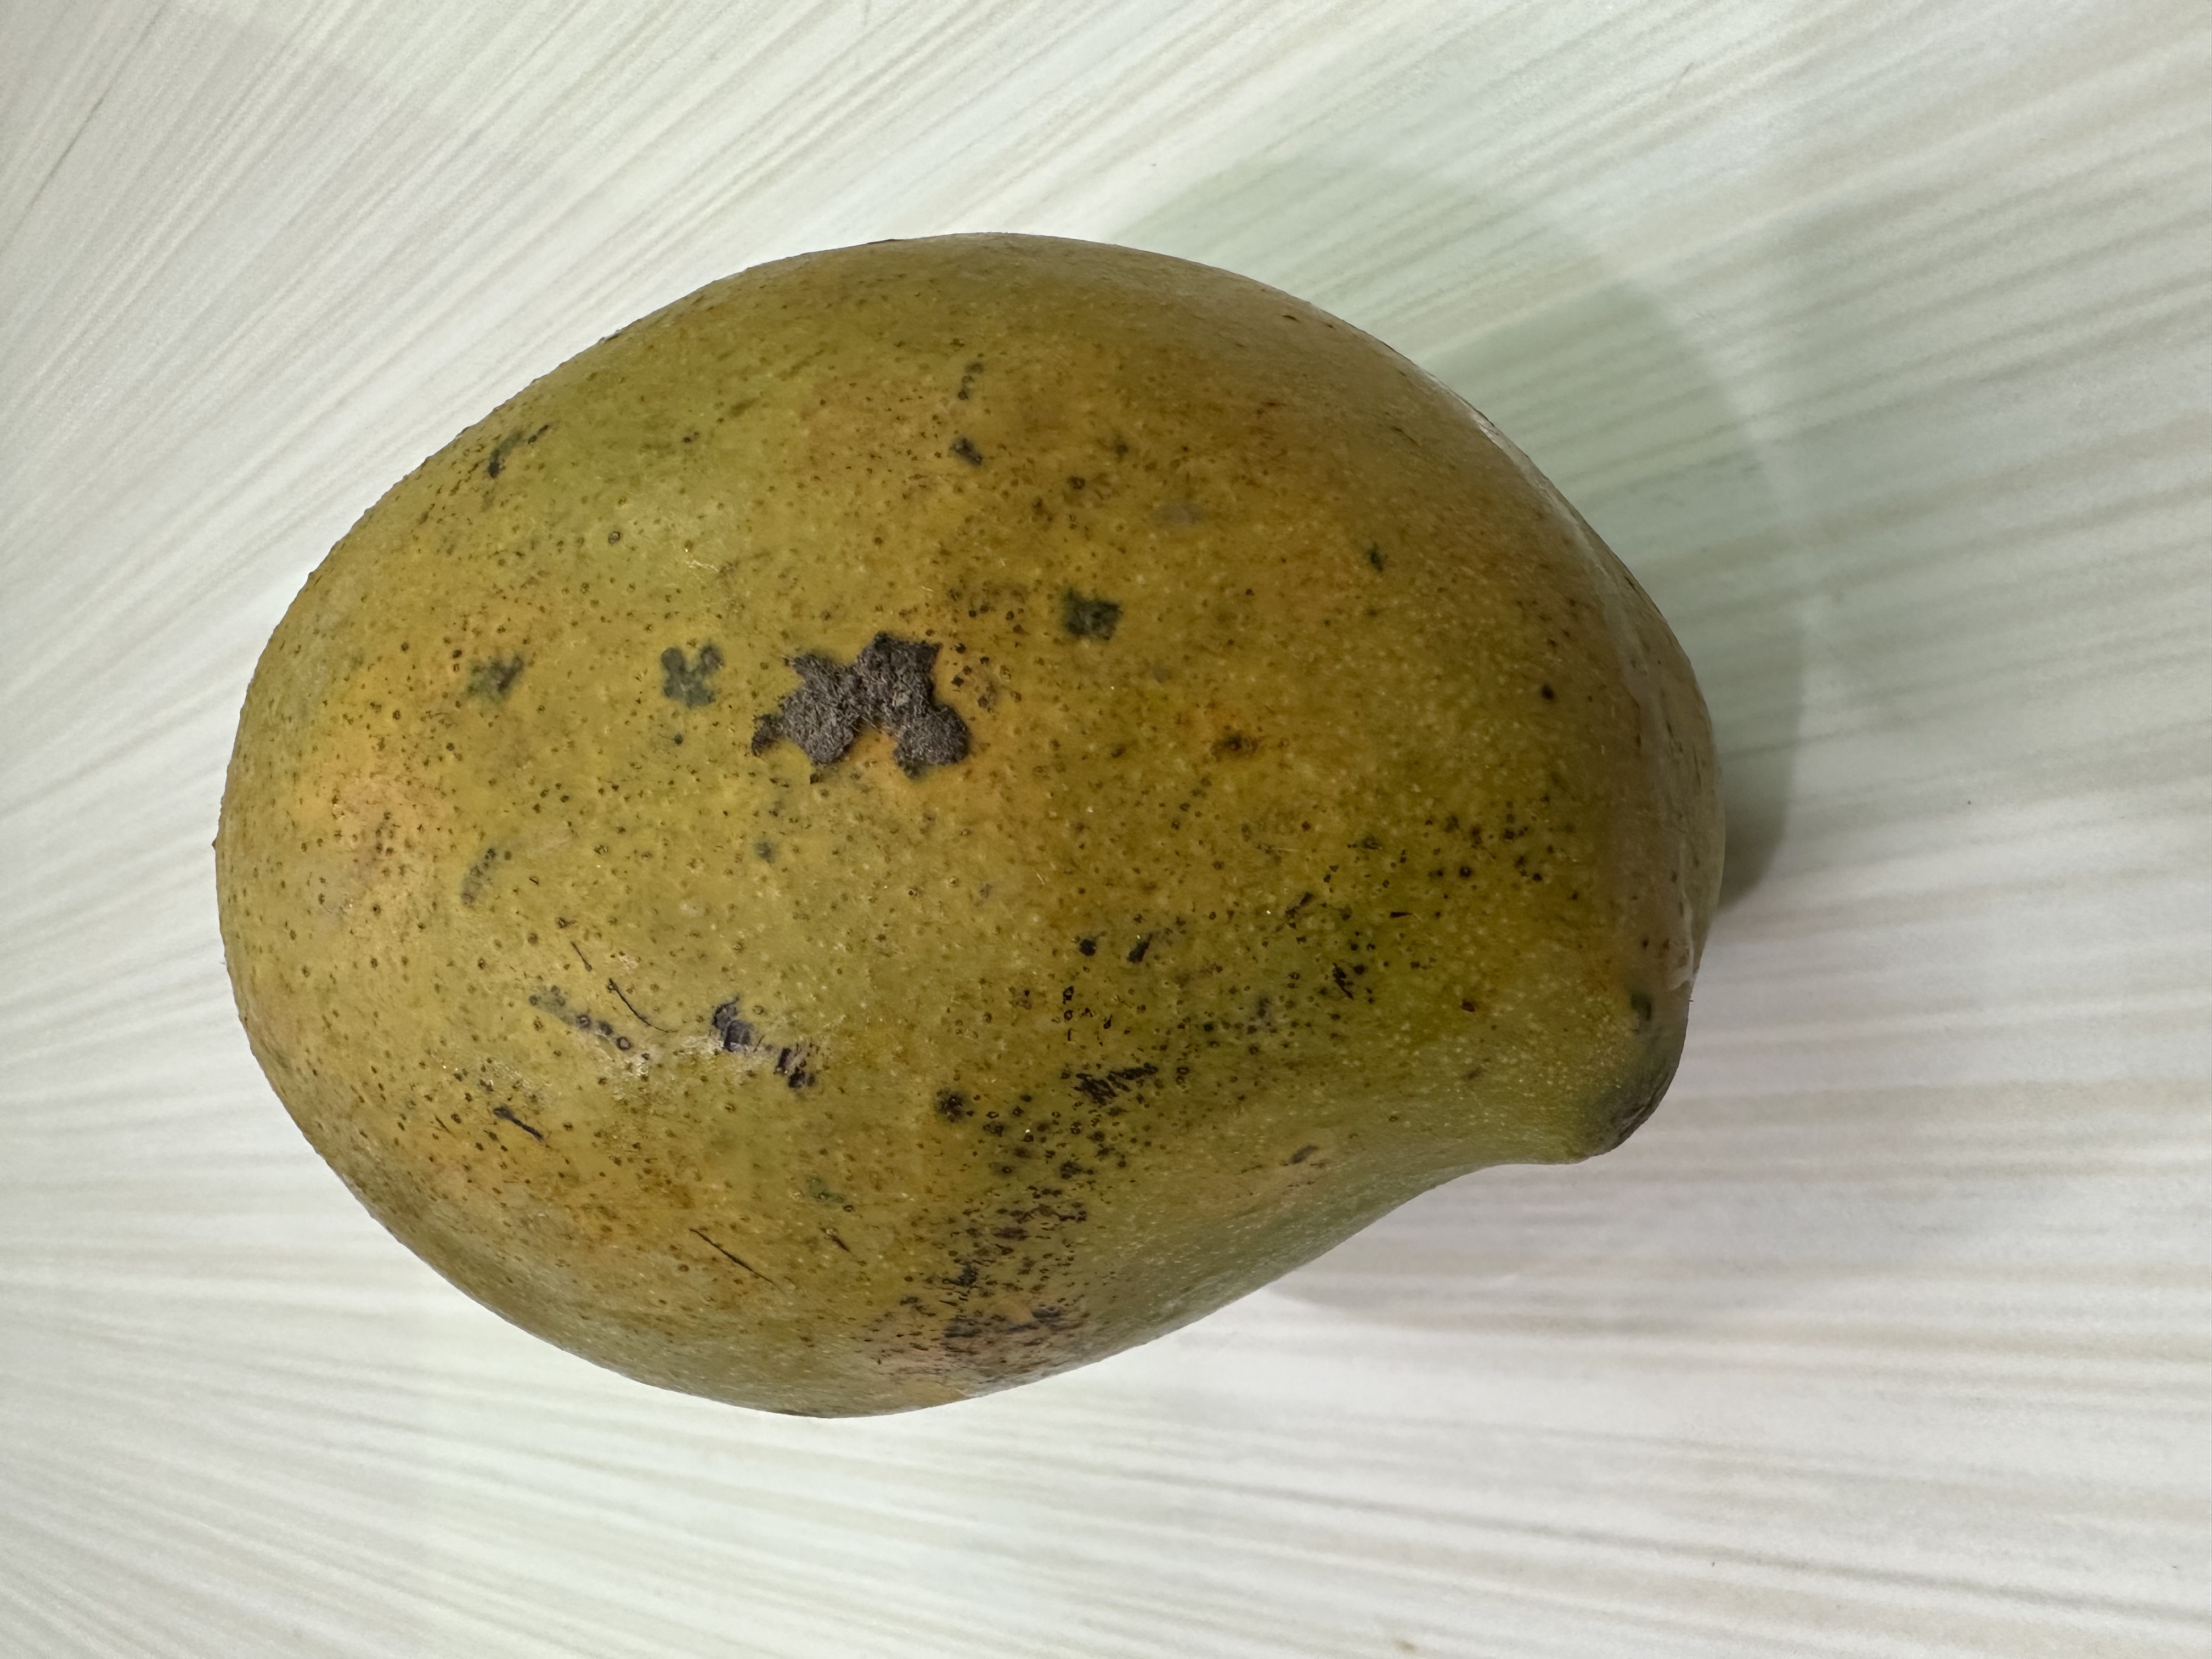
Mango variety: Nilambori